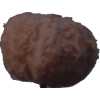
Label: orange_peeled